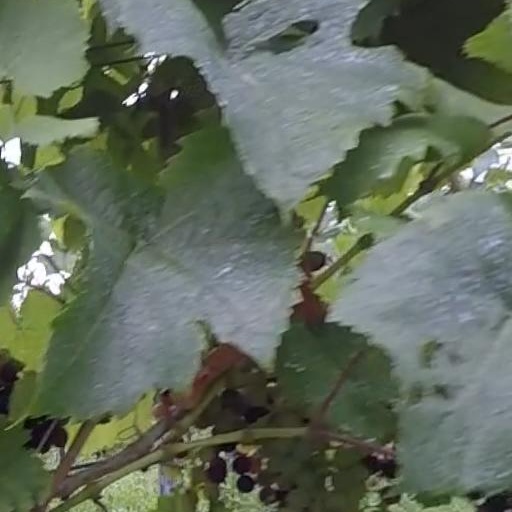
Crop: grape